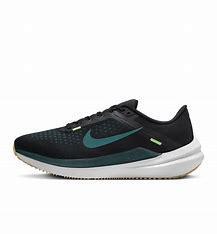
Brand: Nike
Model: Winflo 10